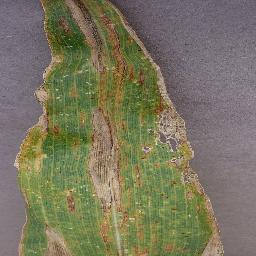
Label: Corn___Northern_Leaf_Blight